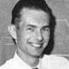
Age: 31